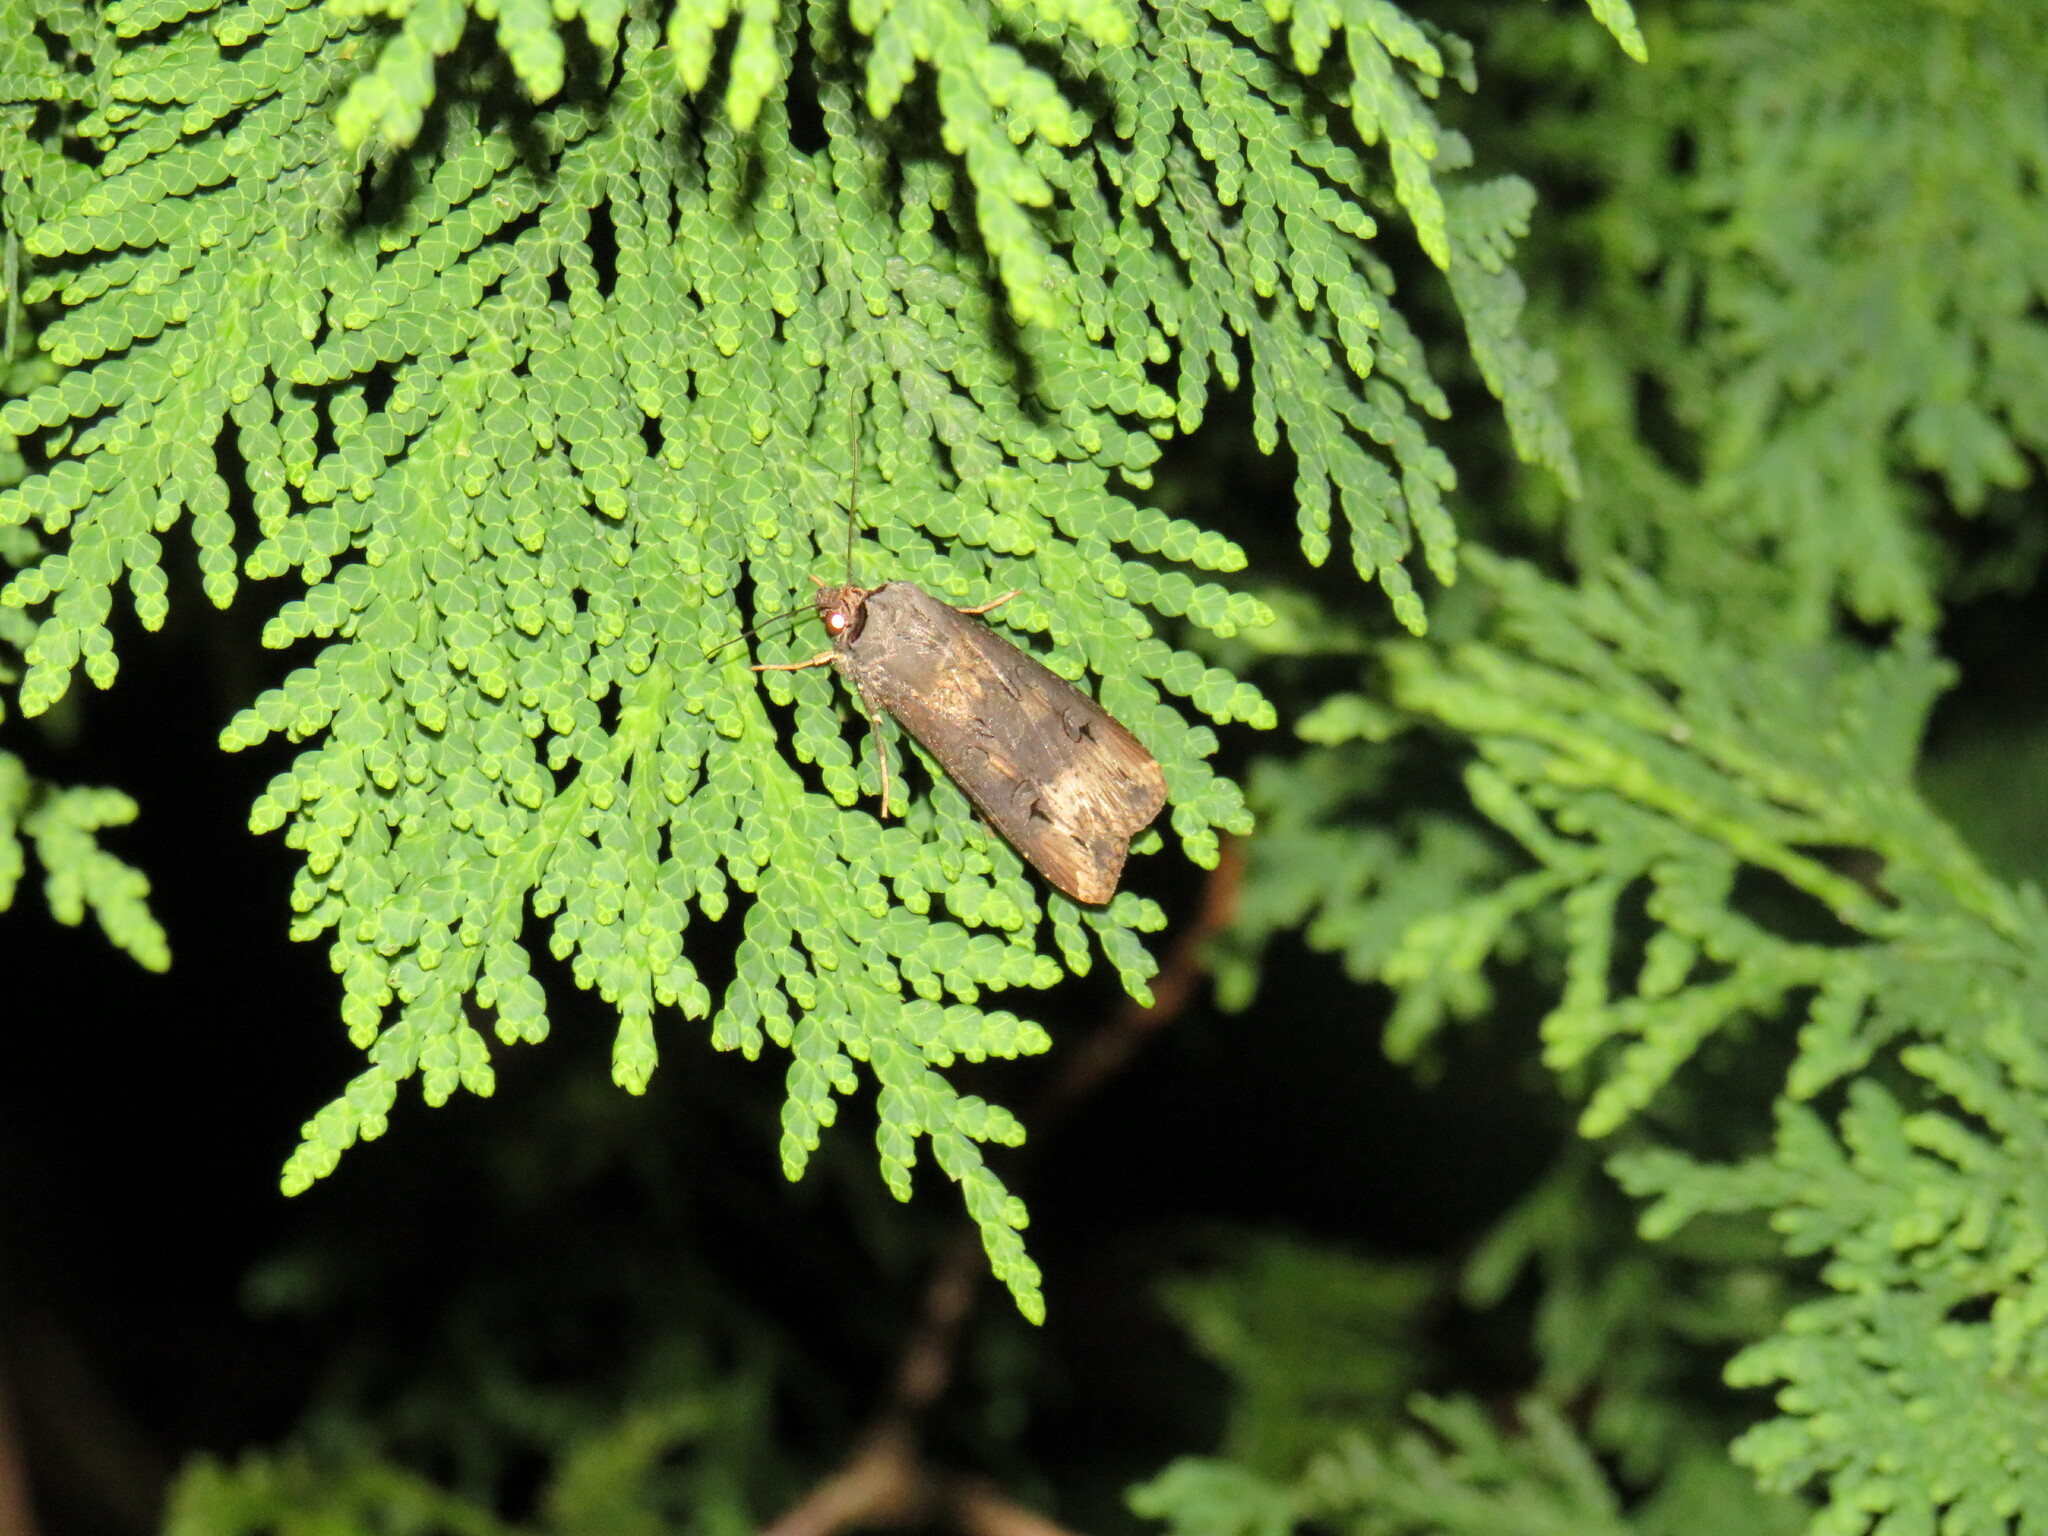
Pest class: cutworms